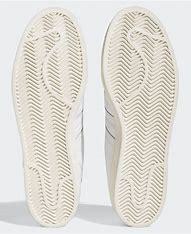
Brand: adidas
Model: Superstar Skate